Private label

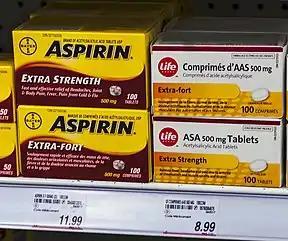
Two brands of aspirin. Left: a national brand made by Bayer. Right: a private-label brand. Note the price difference and similar boxes.

A private label, also called a private brand or private-label brand, is a brand owned by a company, offered by that company alongside and competing with brands from other businesses. A private-label brand is almost always offered exclusively by the firm that owns it. However, in rare instances, the brand is licensed to another company. The term often describes products, but can also encompass services.